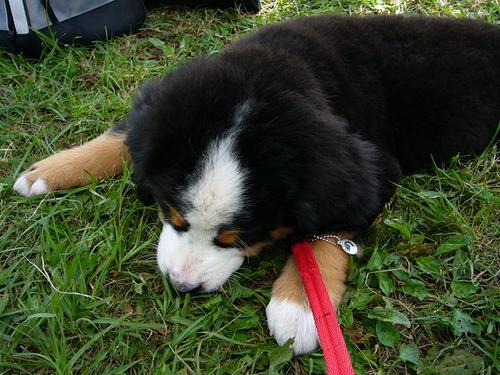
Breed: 211-n000061-Bernese_mountain_dog